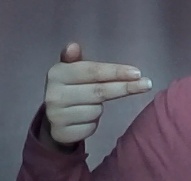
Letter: ghain